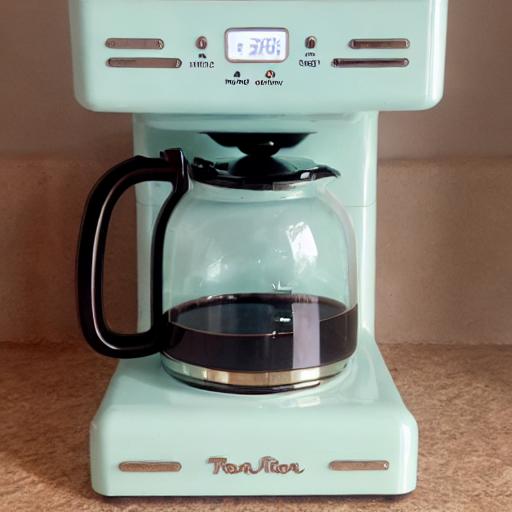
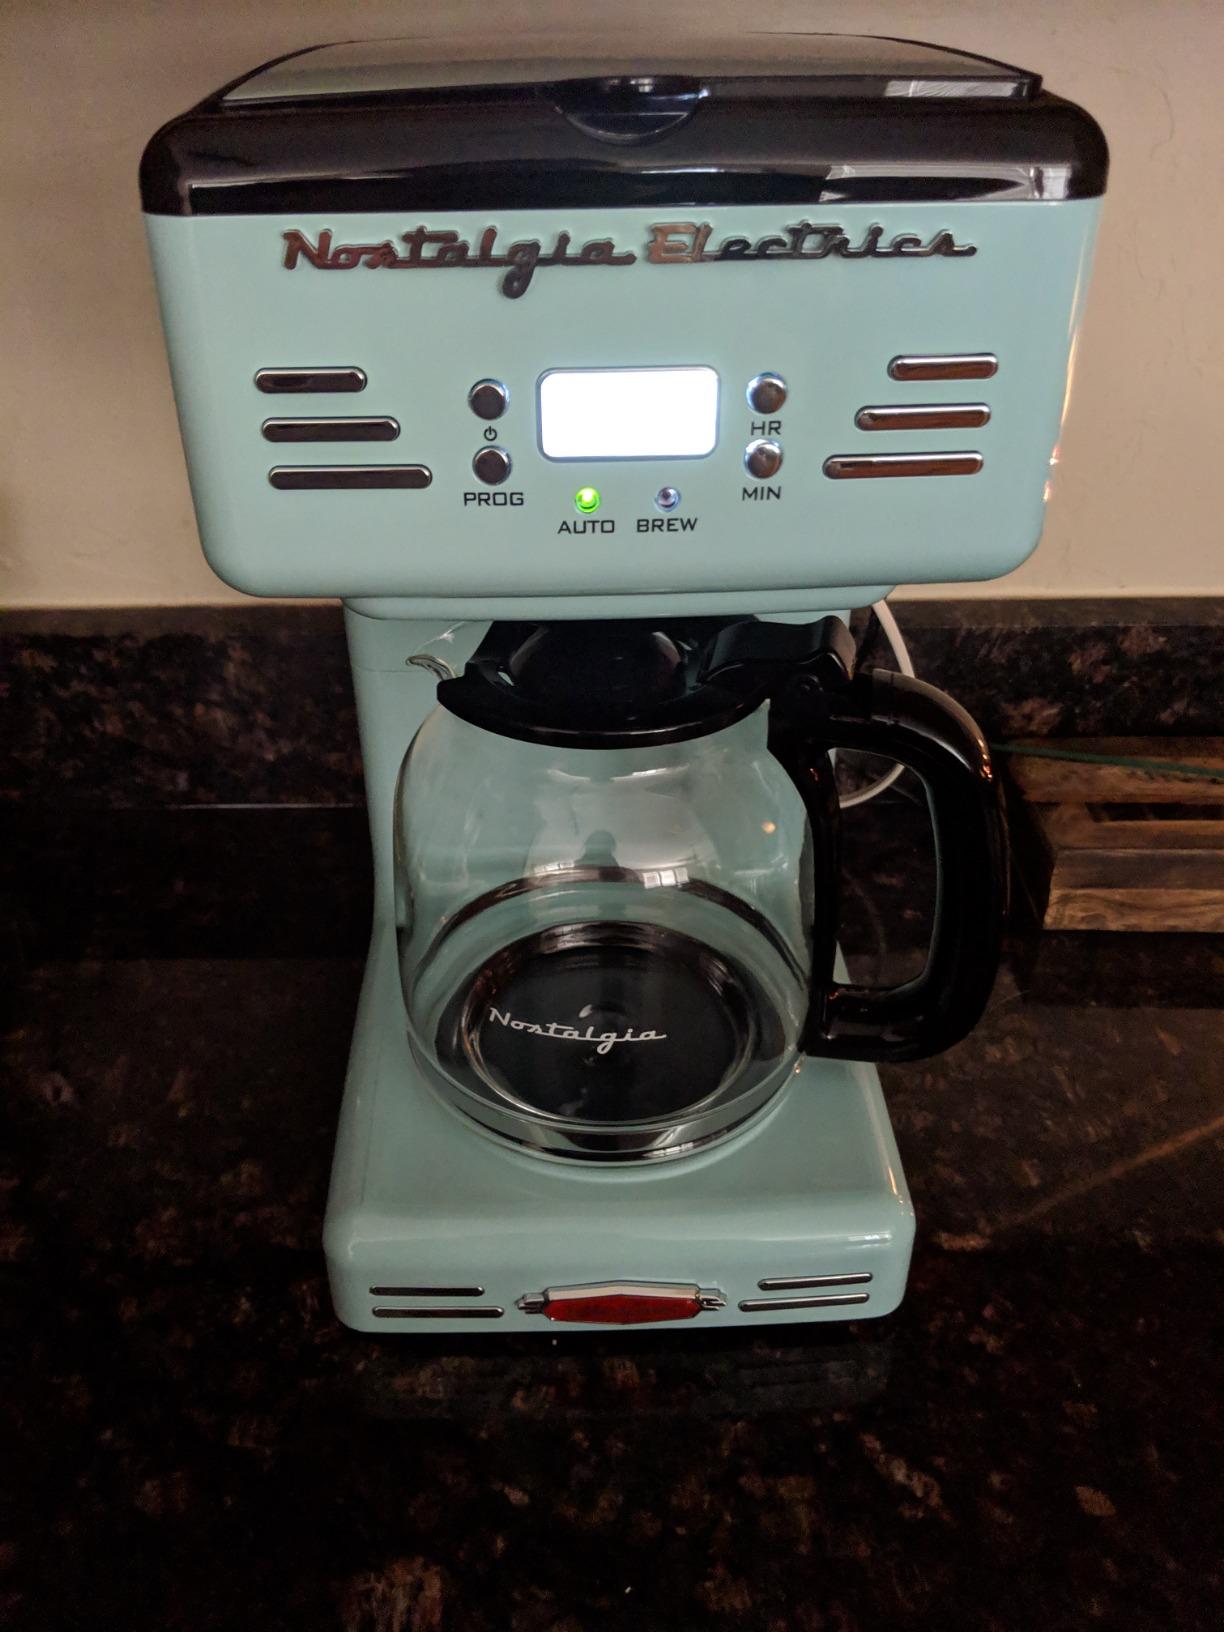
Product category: items_tea
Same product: no